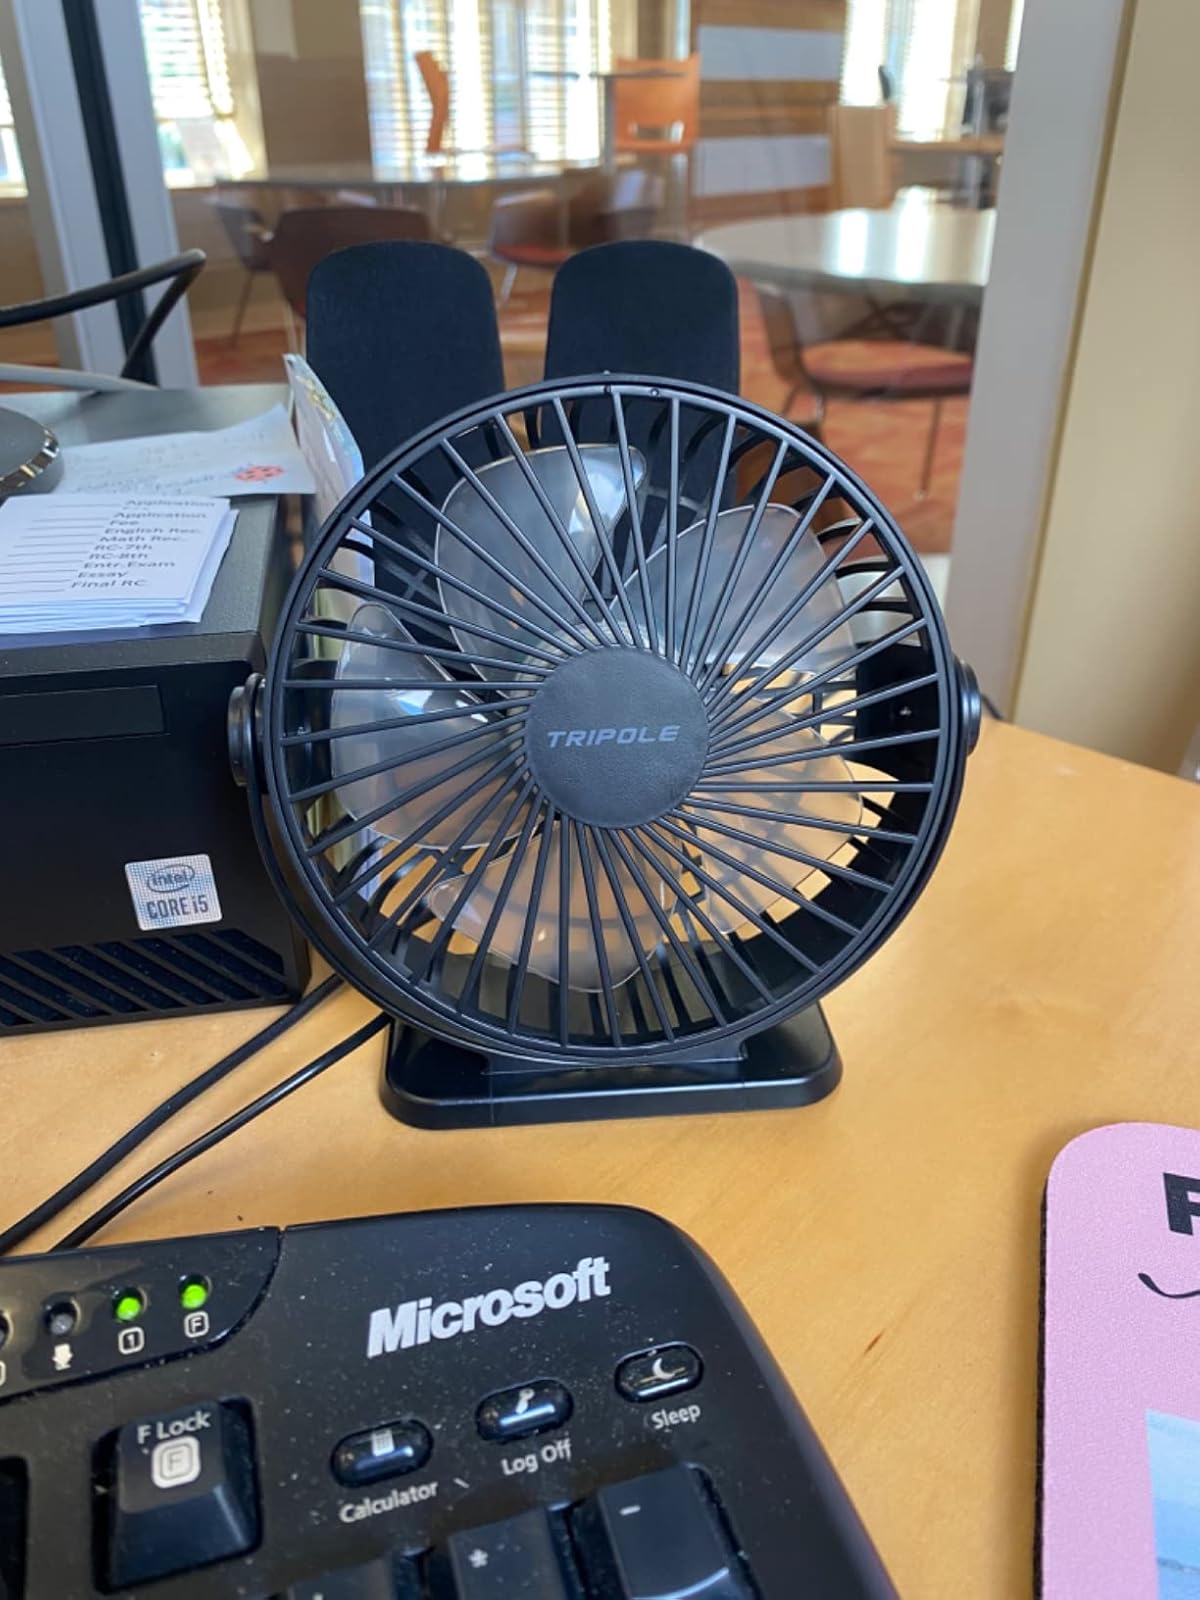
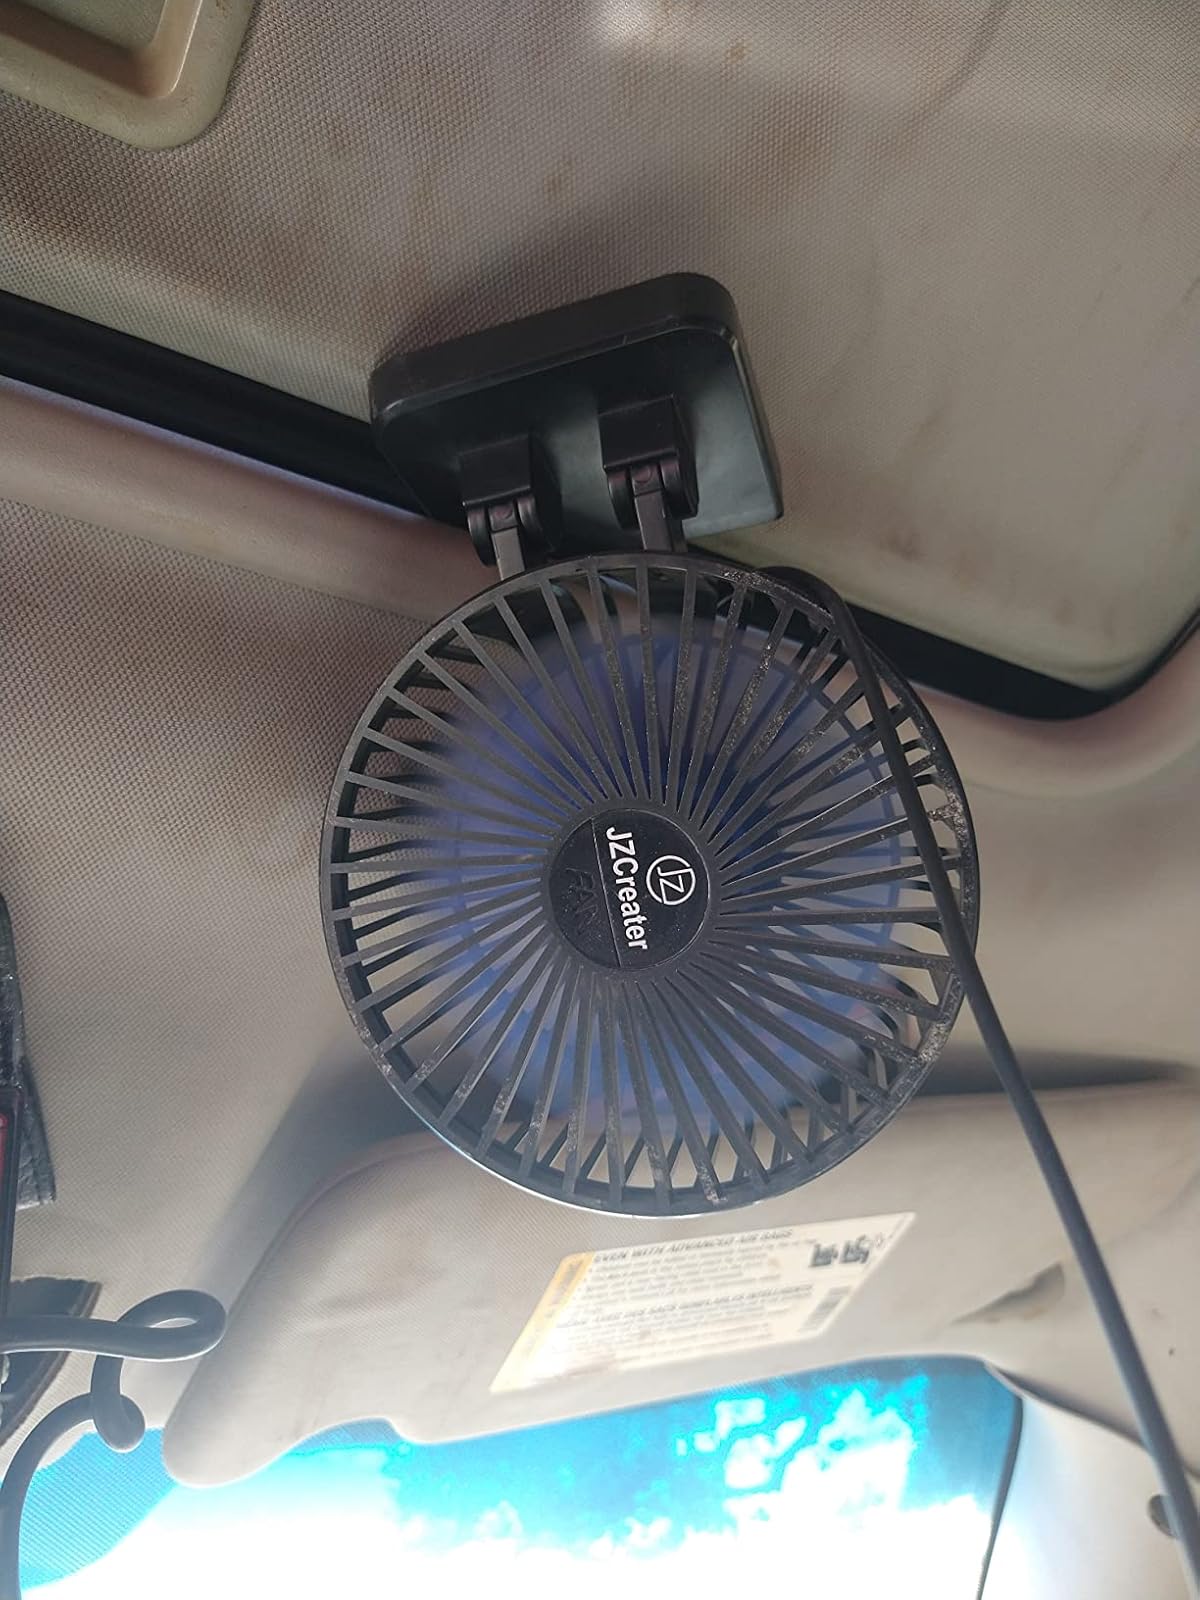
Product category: fan
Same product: no